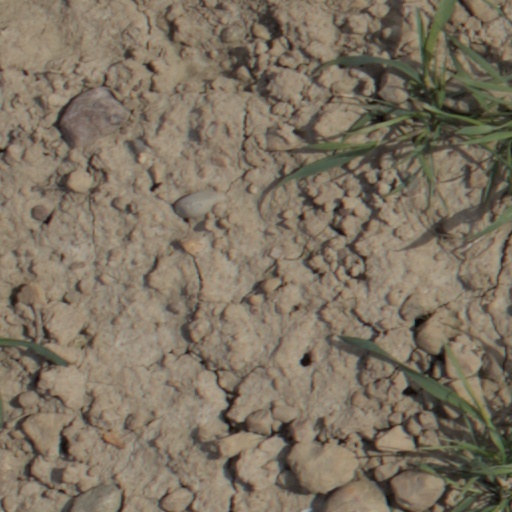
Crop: wheat